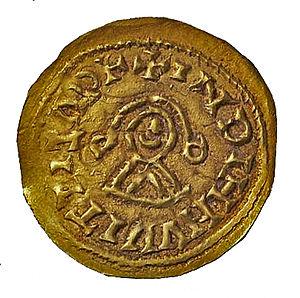
Wittiza est roi wisigoth d'Hispanie et de Septimanie de 702 à 710.